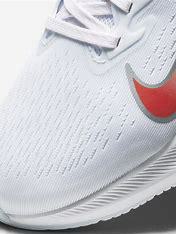
Brand: Nike
Model: Air Zoom Winflo 7